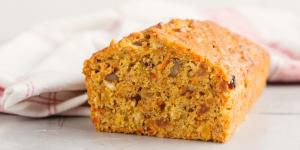
bizcocho de zanahoria y yogur